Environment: lab
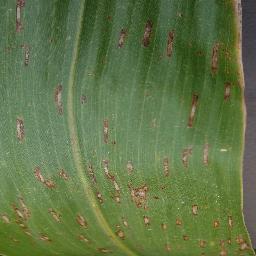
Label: gray_leaf_spot